Franz Hanfstaengl

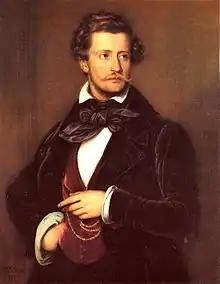
1832 portrait of Hanfstaengl by Friedrich Dürck

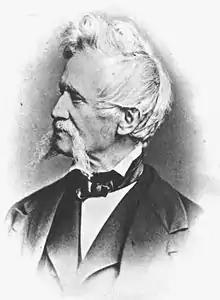
Hanfstaengl in later life

Franz Seraph Hanfstaengl (1 March 1804 in near Bad Tölz – 18 April 1877 in Munich) was a Bavarian painter, lithographer, and photographer.